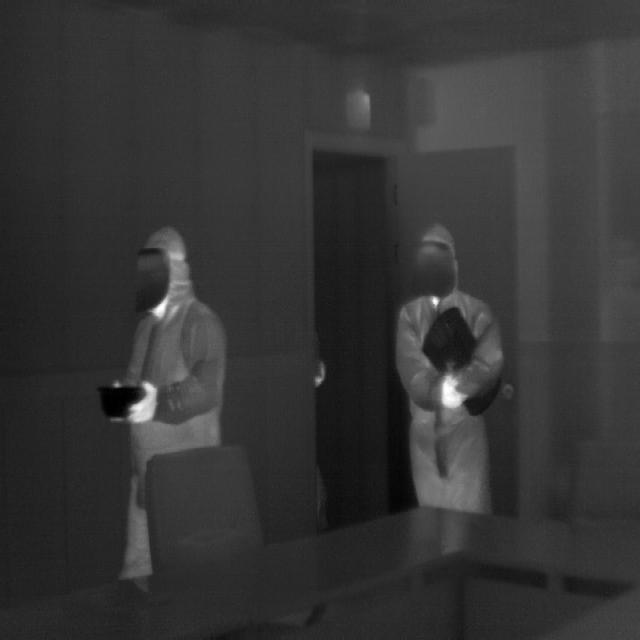
Detected objects:
label: person
label: person